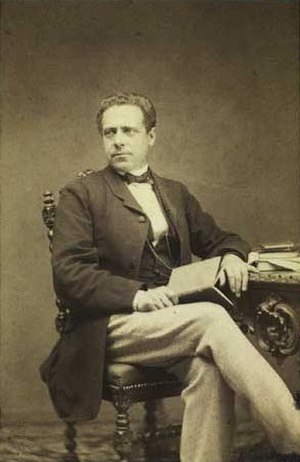
R.C. With
R.C. With